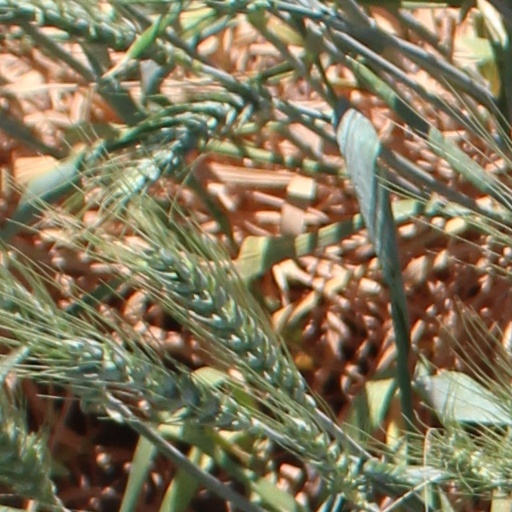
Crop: wheat